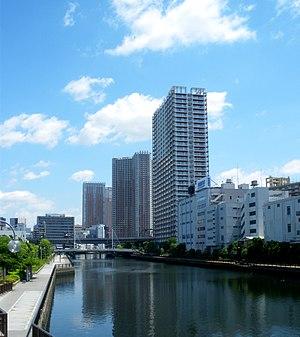
Shibaura est un quartier de l’arrondissement Minato à Tokyo, Japon, construit sur un terre-plein. Le quartier est situé entre la ligne de métro aérien Yamanote et la baie de Tokyo.